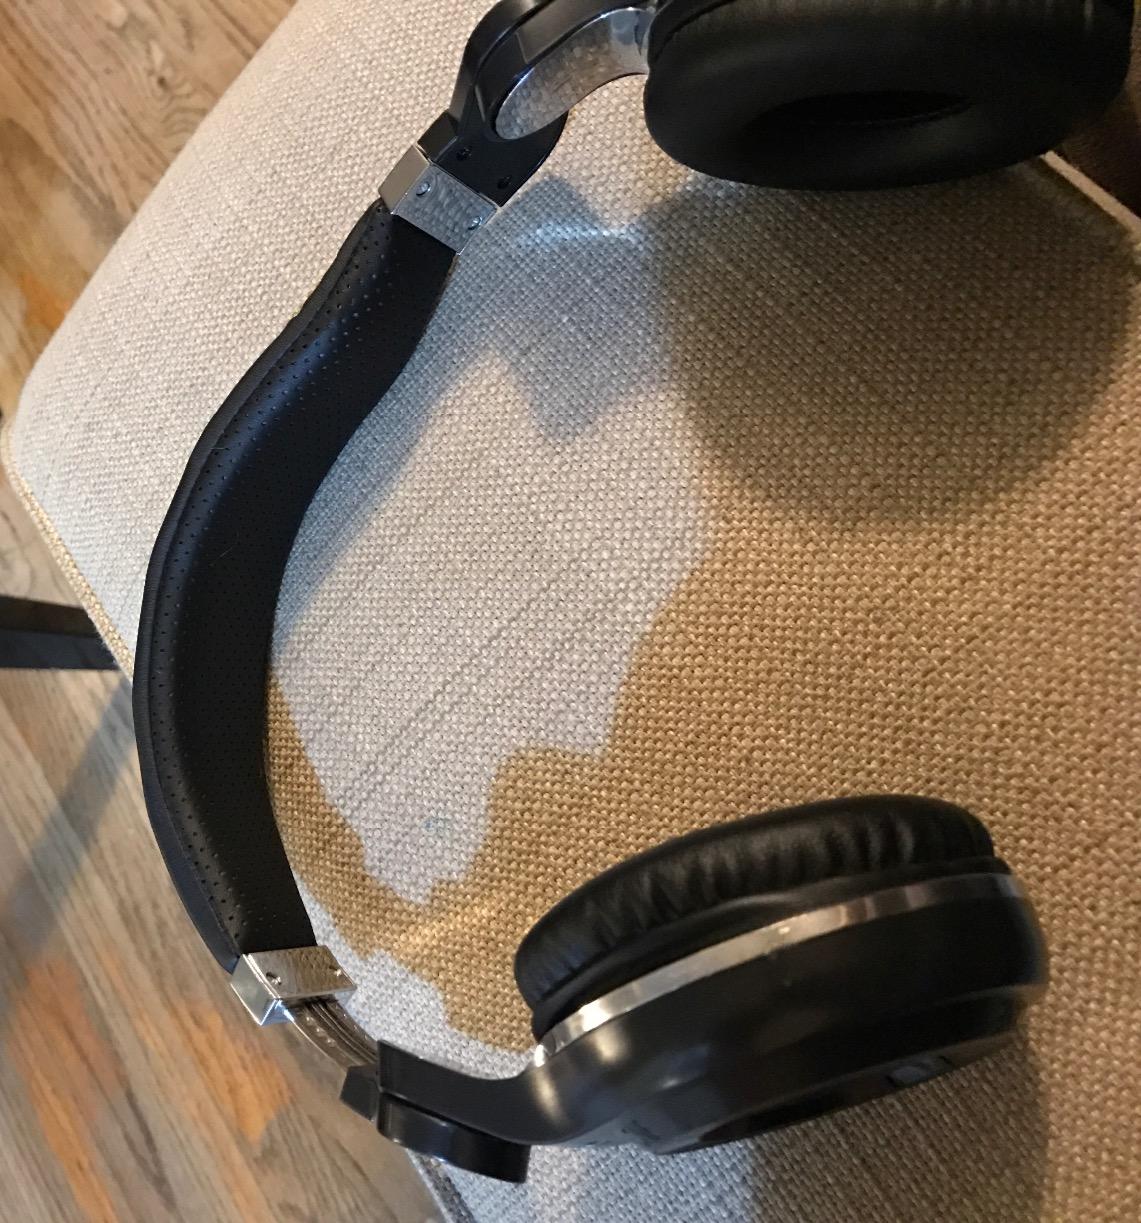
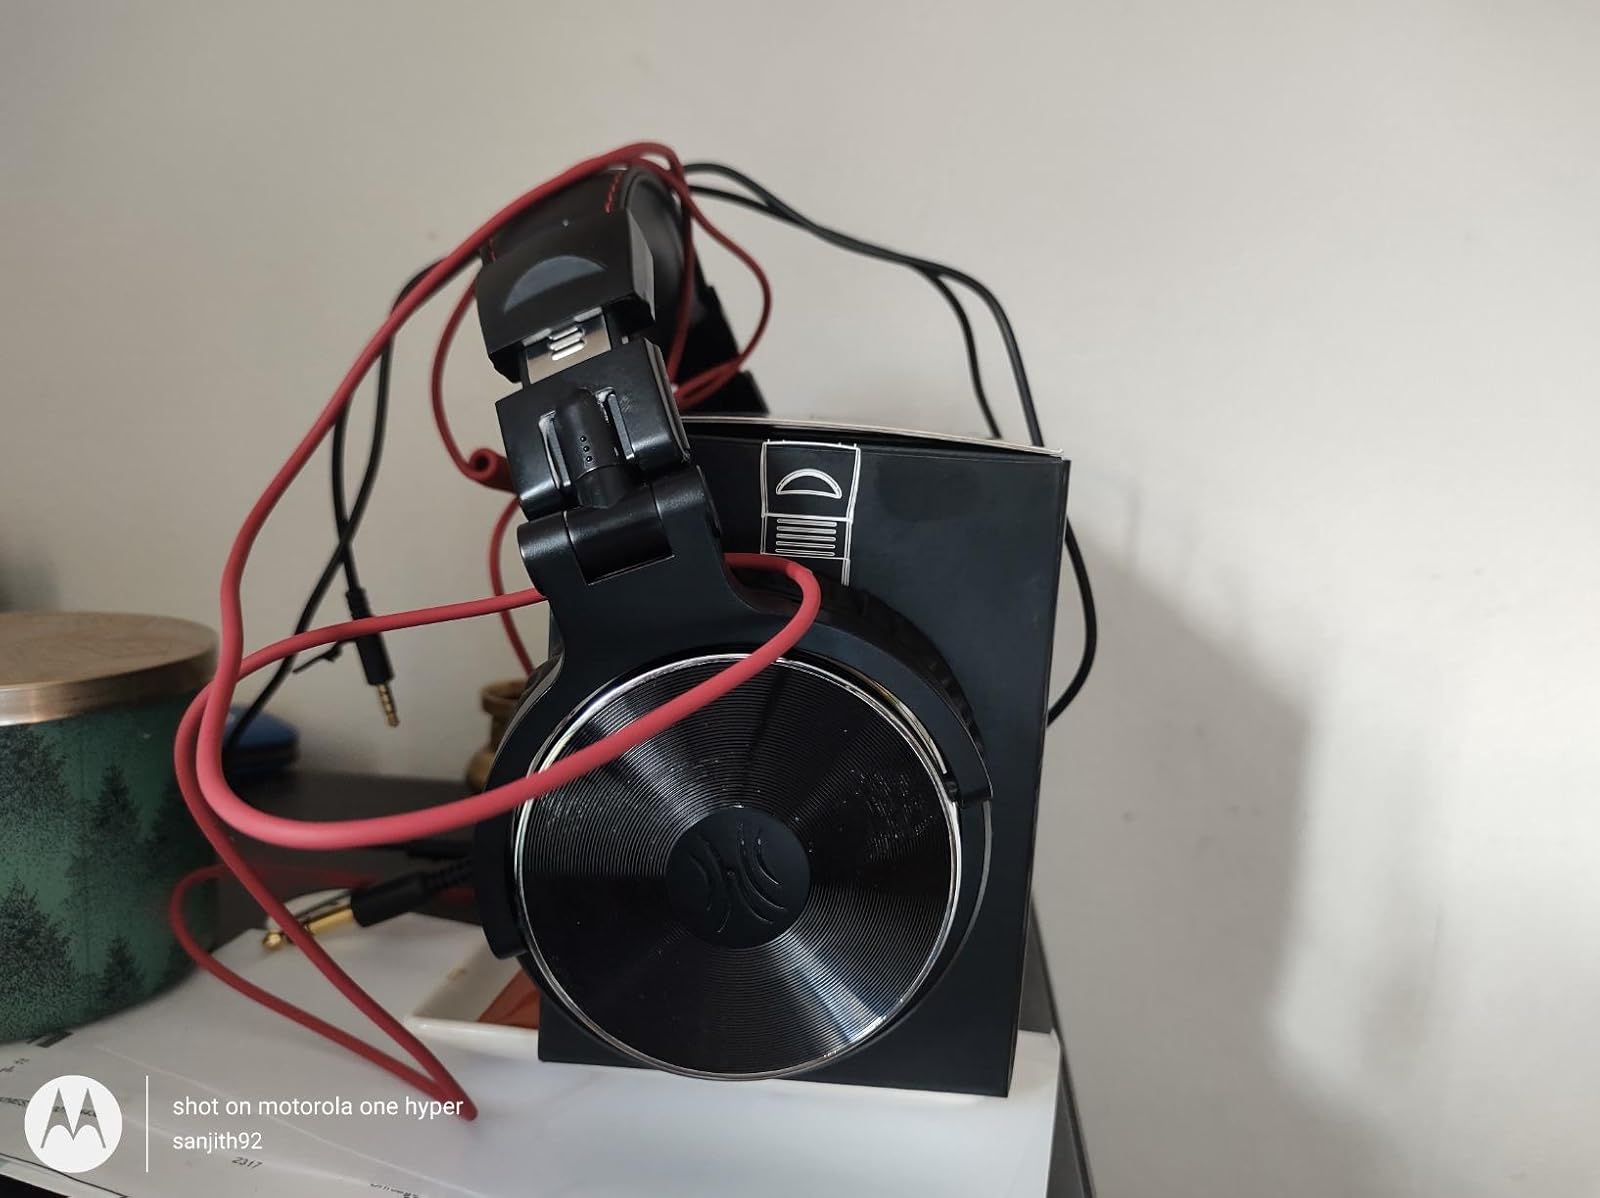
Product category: headphones
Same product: no